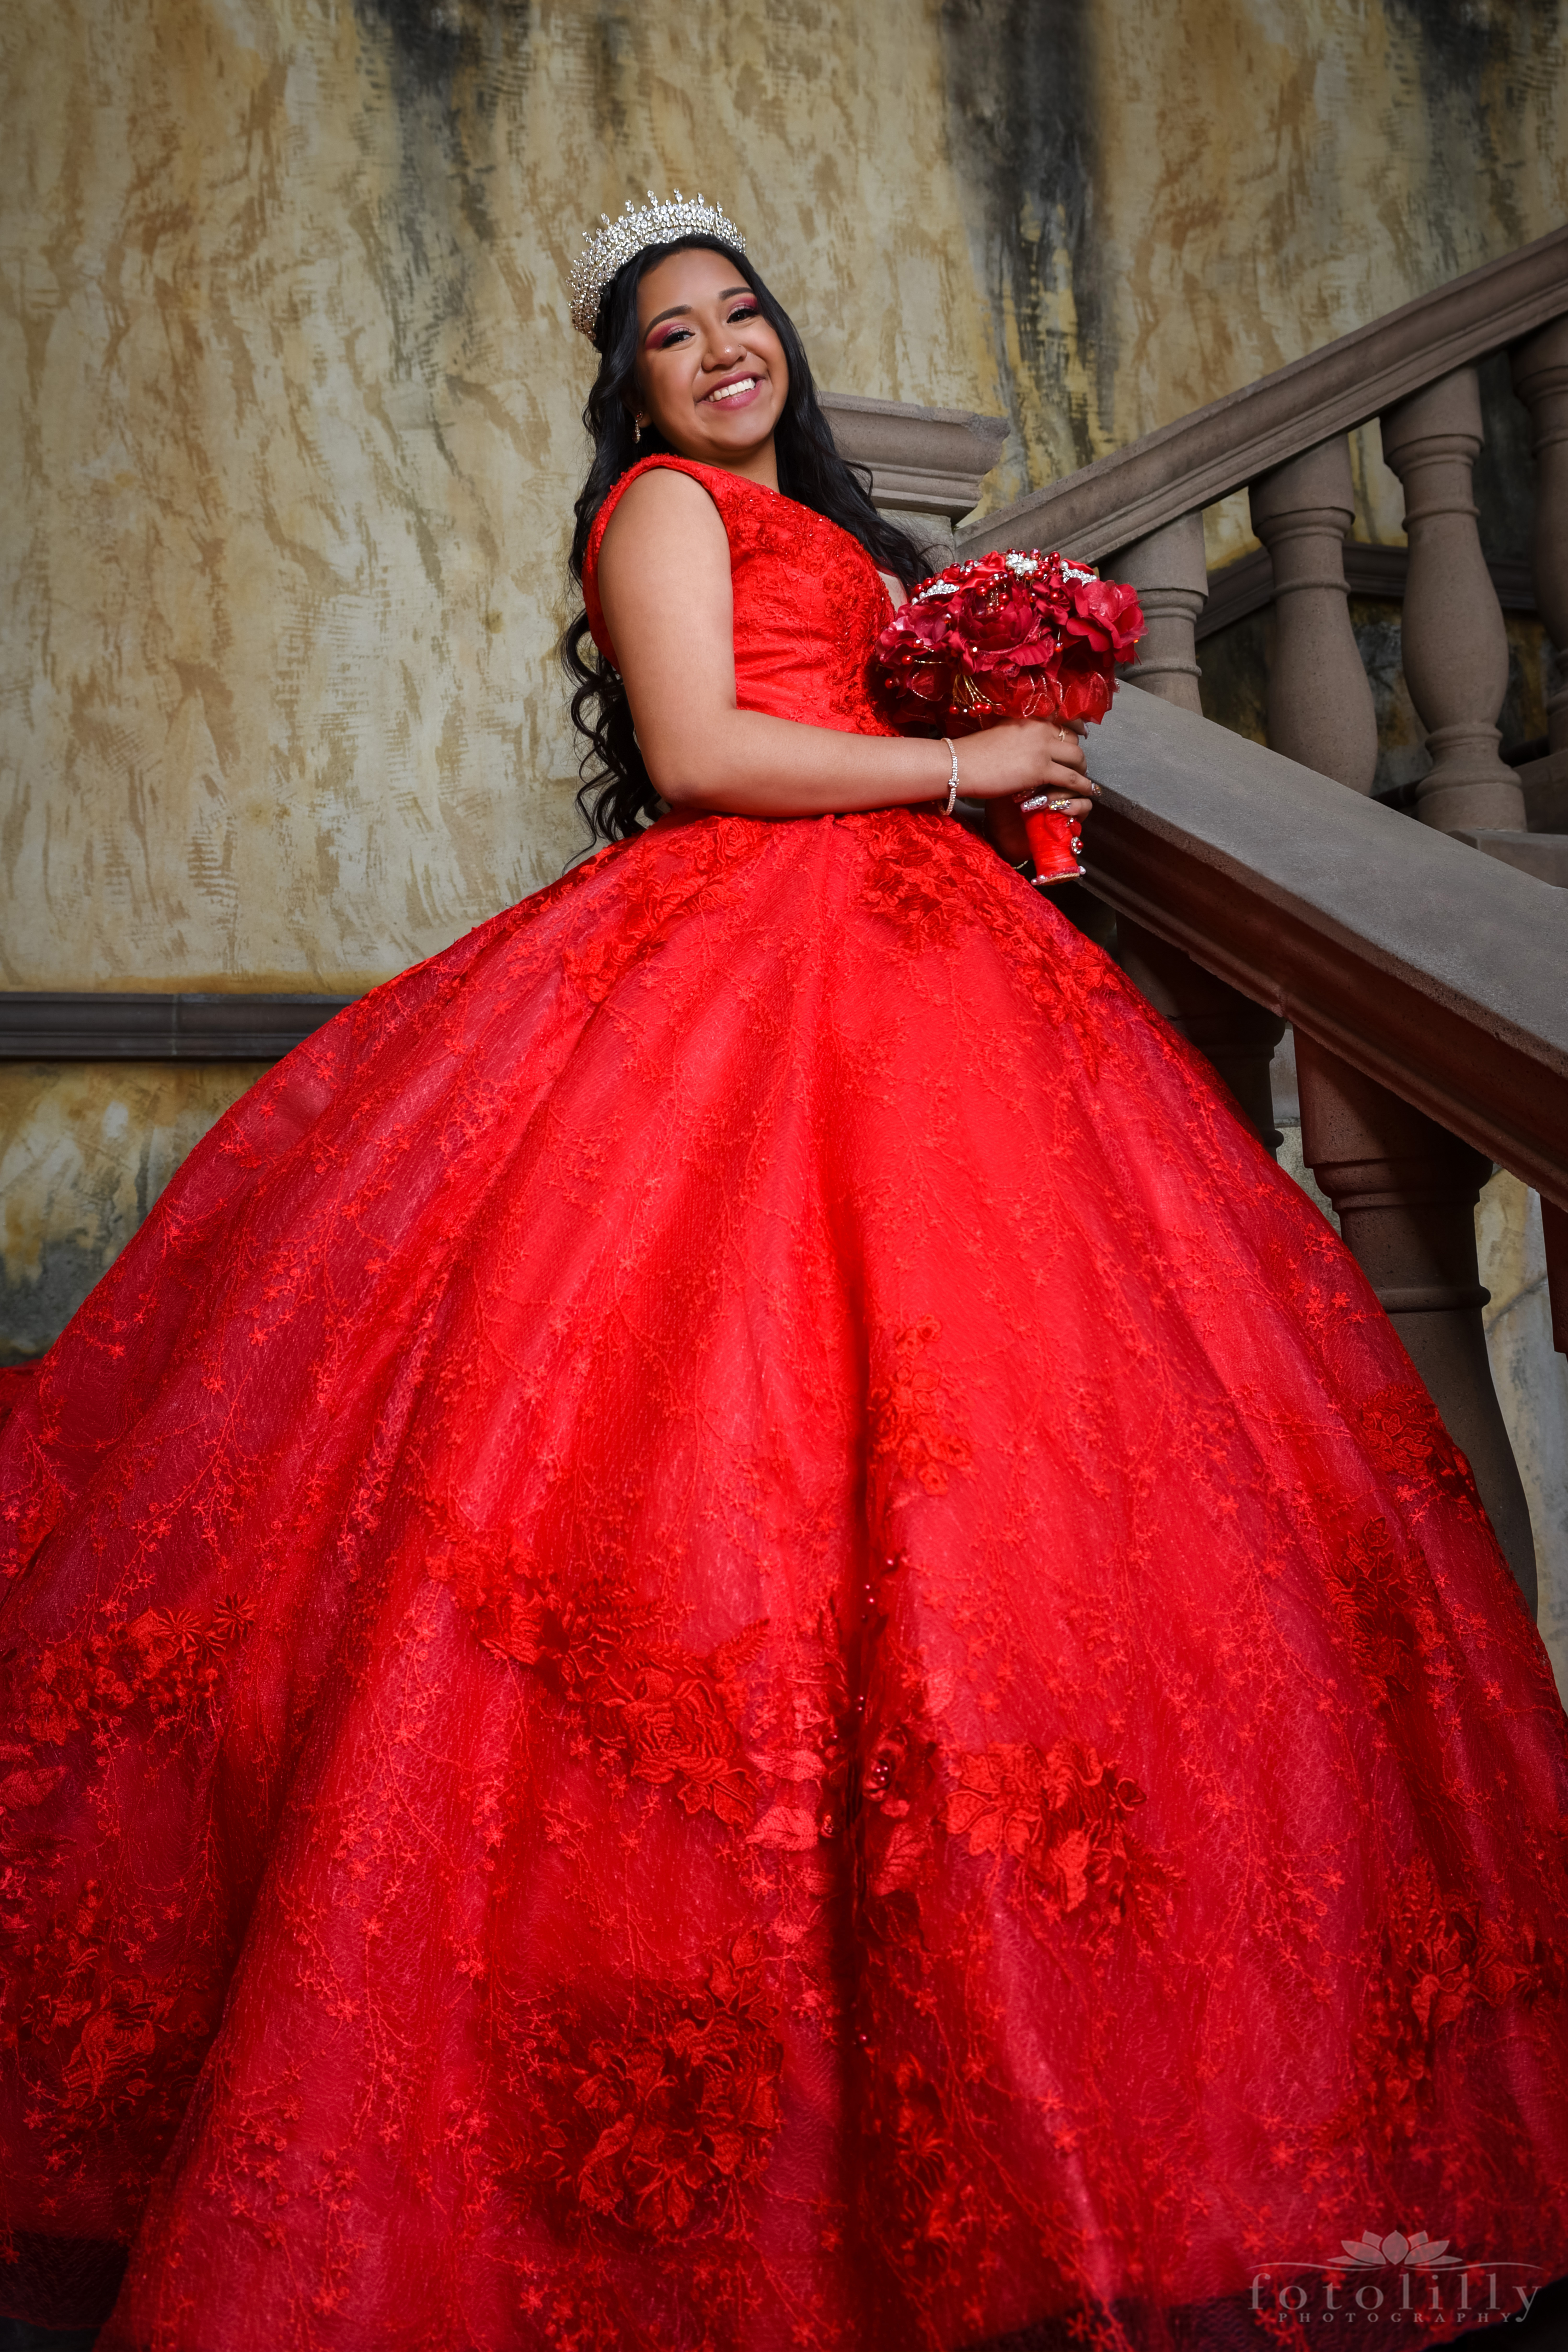
dress, photography, clothing, face, smile, hairstyle, wedding dress, bridal clothing, flash photography, fashion, textile, sleeve, bridal party dress, gown, waist, bride, Strapless dress, One piece garment, pink, happy, embellishment, fashion design, red, formal wear, bridal accessory, magenta, black hair, haute couture, long hair, event, fashion model, day dress, ruffle, hoopskirt, tradition, peach, cocktail dress, costume design, costume, public event, fashion accessory, petal, fun, wedding ceremony supply, photo shoot, sitting, headpiece, model